Kahina Bahloul

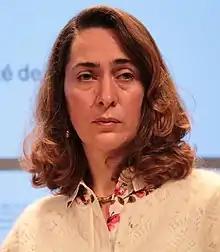
Bahloul in 2021

Kahina Bahloul (born 1979) is a French imam and Islamic academic. An adherent of Sunni Islam and Sufism, she became the first female imam in France in 2019, when she founded the unisex Fatima Mosque. She advocates liberalization and modernist reforms in Islam, including equal rights for women in Islam, the creation of a distinct French Muslim identity, and an individualist approach to religion and spirituality. Bahloul does not wear a veil, which she sees as a symbol of Islamism. She opposes traditional and conservative interpretations of the Quran and their dominance in the Muslim world.